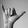
ASL letter: Y